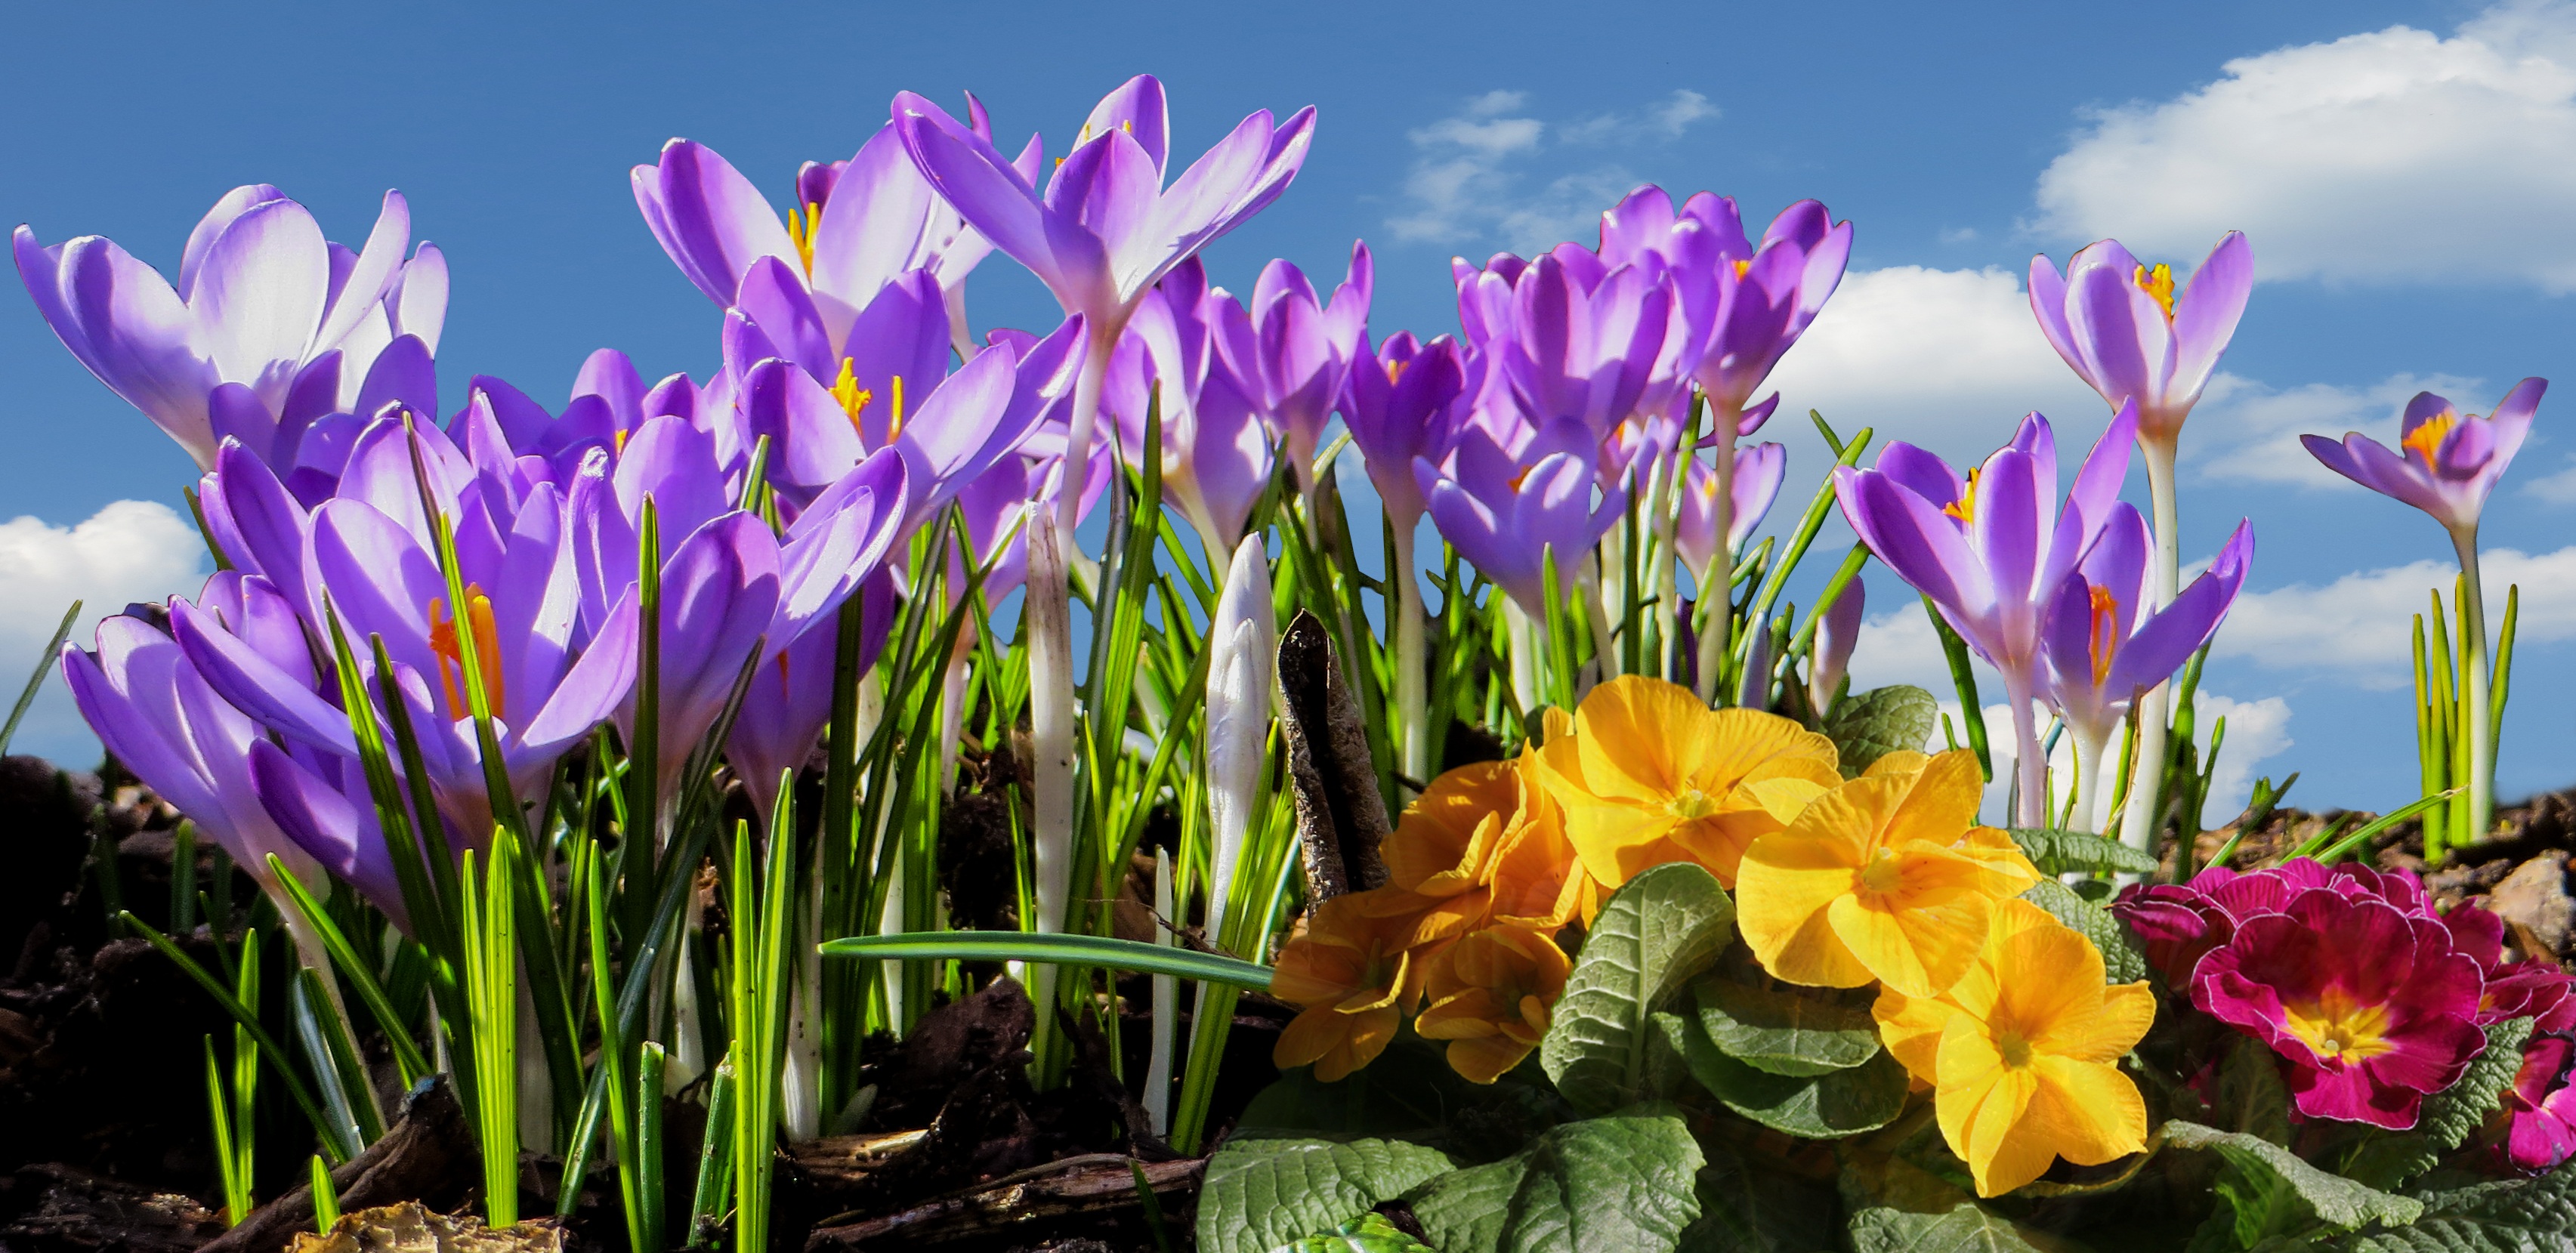
blossom, plant, flower, petal, bloom, spring, botany, close, flora, crocus, spring flowers, spring awakening, fr hlingsanfang, flowering plant, land plant, iris family